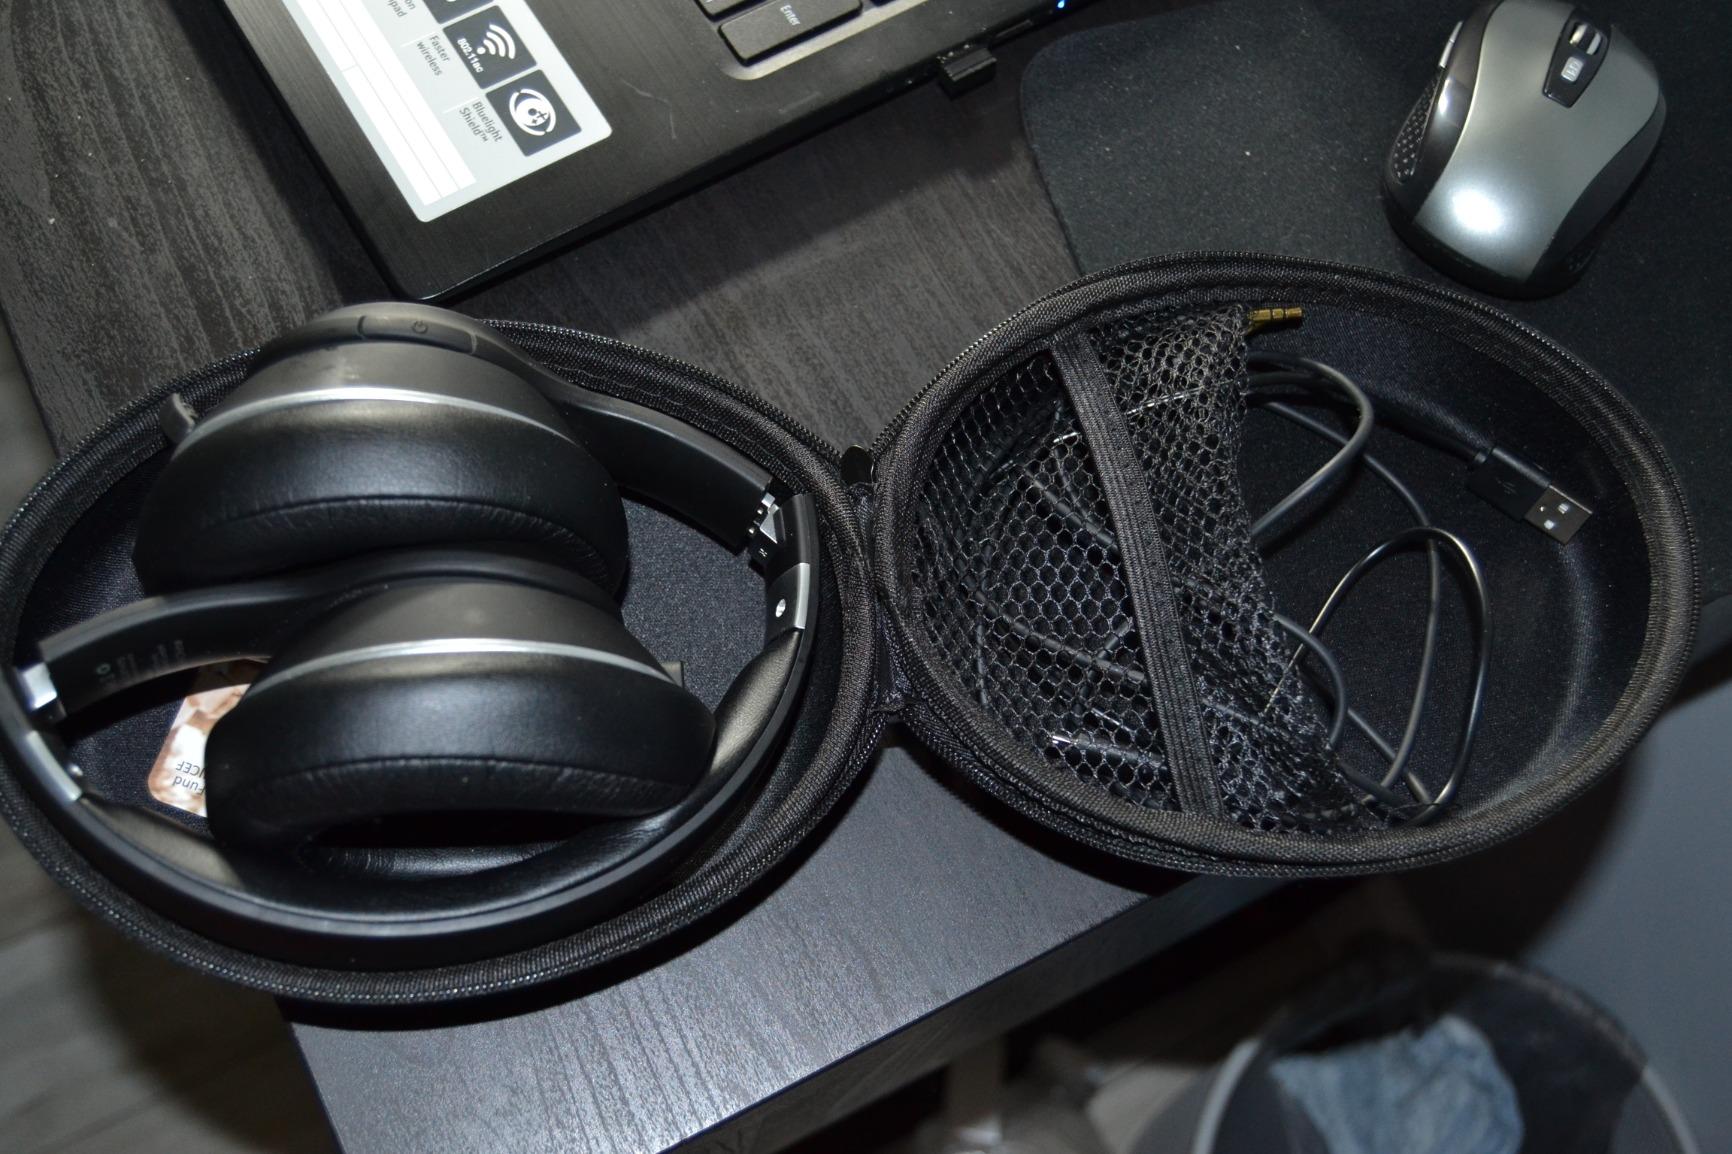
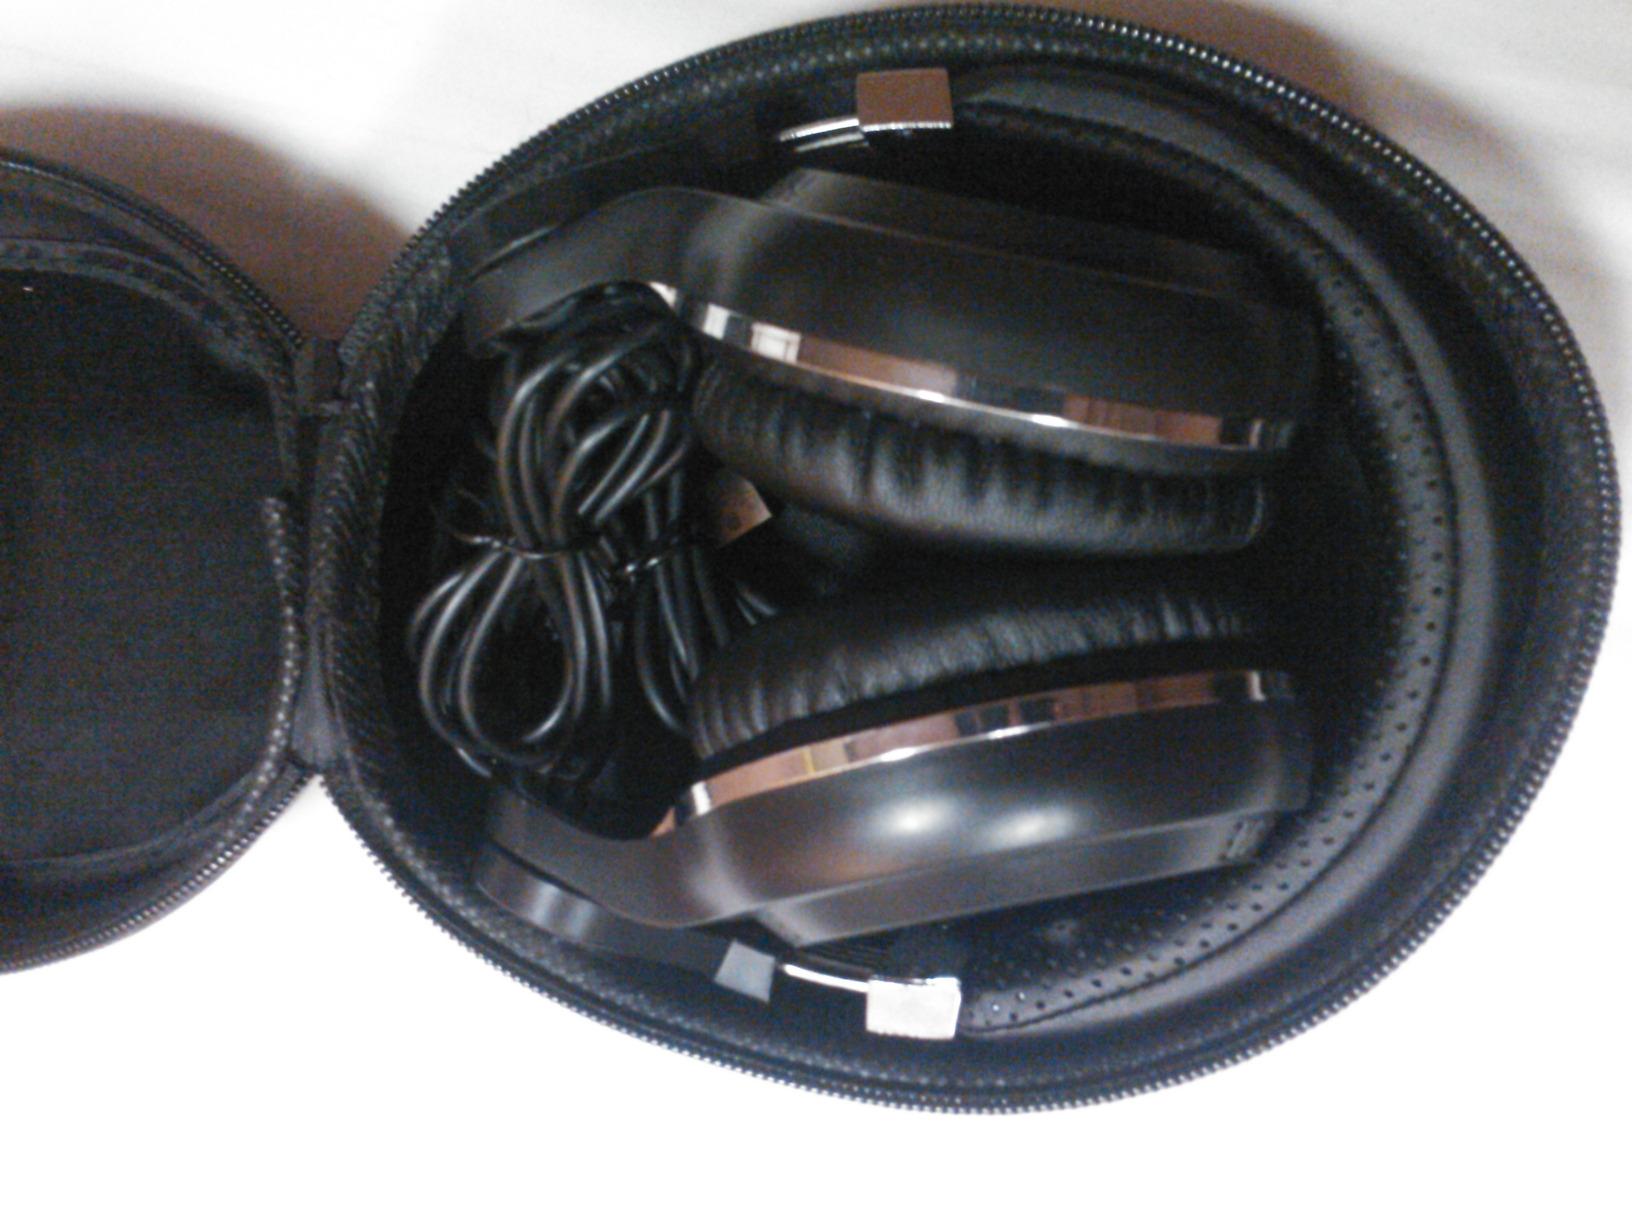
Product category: headphones
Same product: no